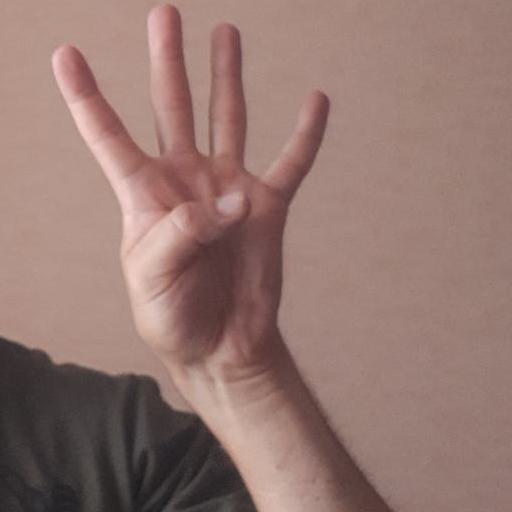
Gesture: four